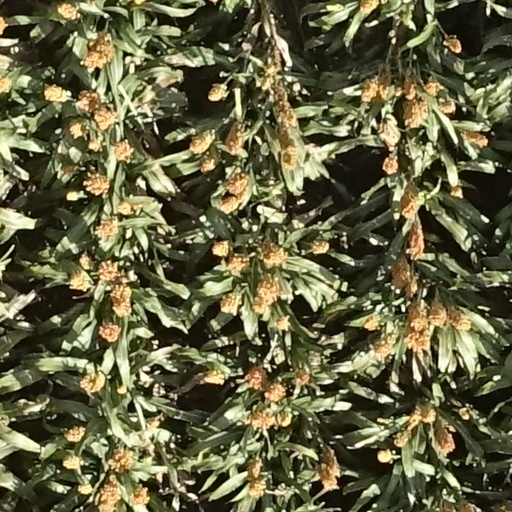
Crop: sorghum